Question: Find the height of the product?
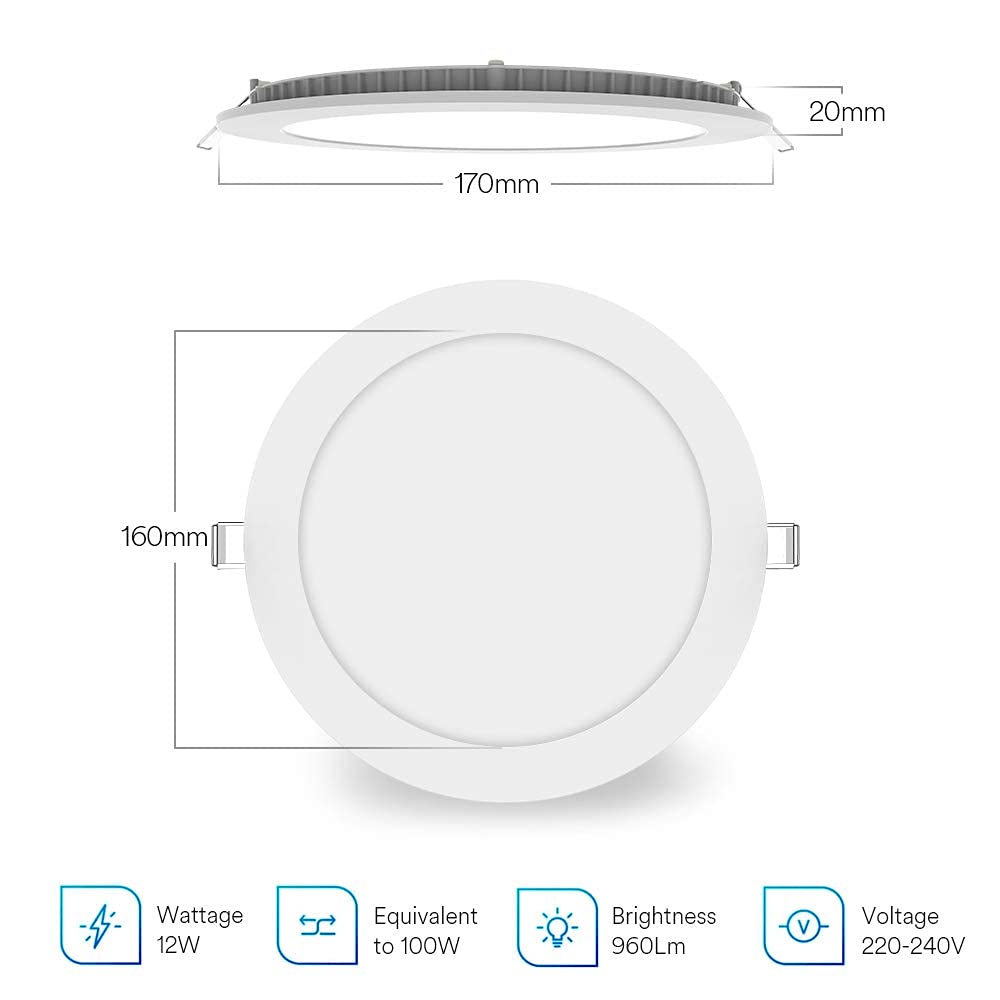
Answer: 160.0 millimetre